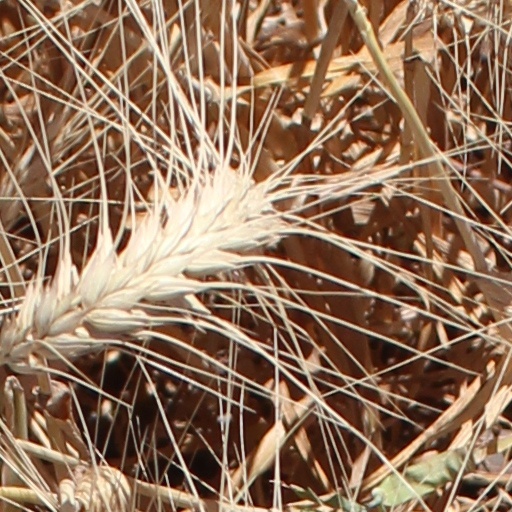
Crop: wheat